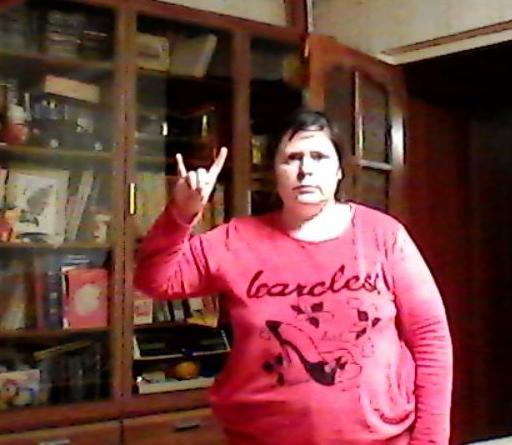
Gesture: rock